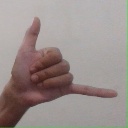
अक्षर: द